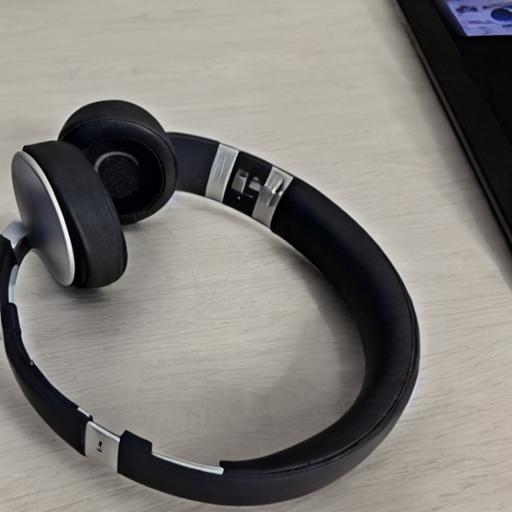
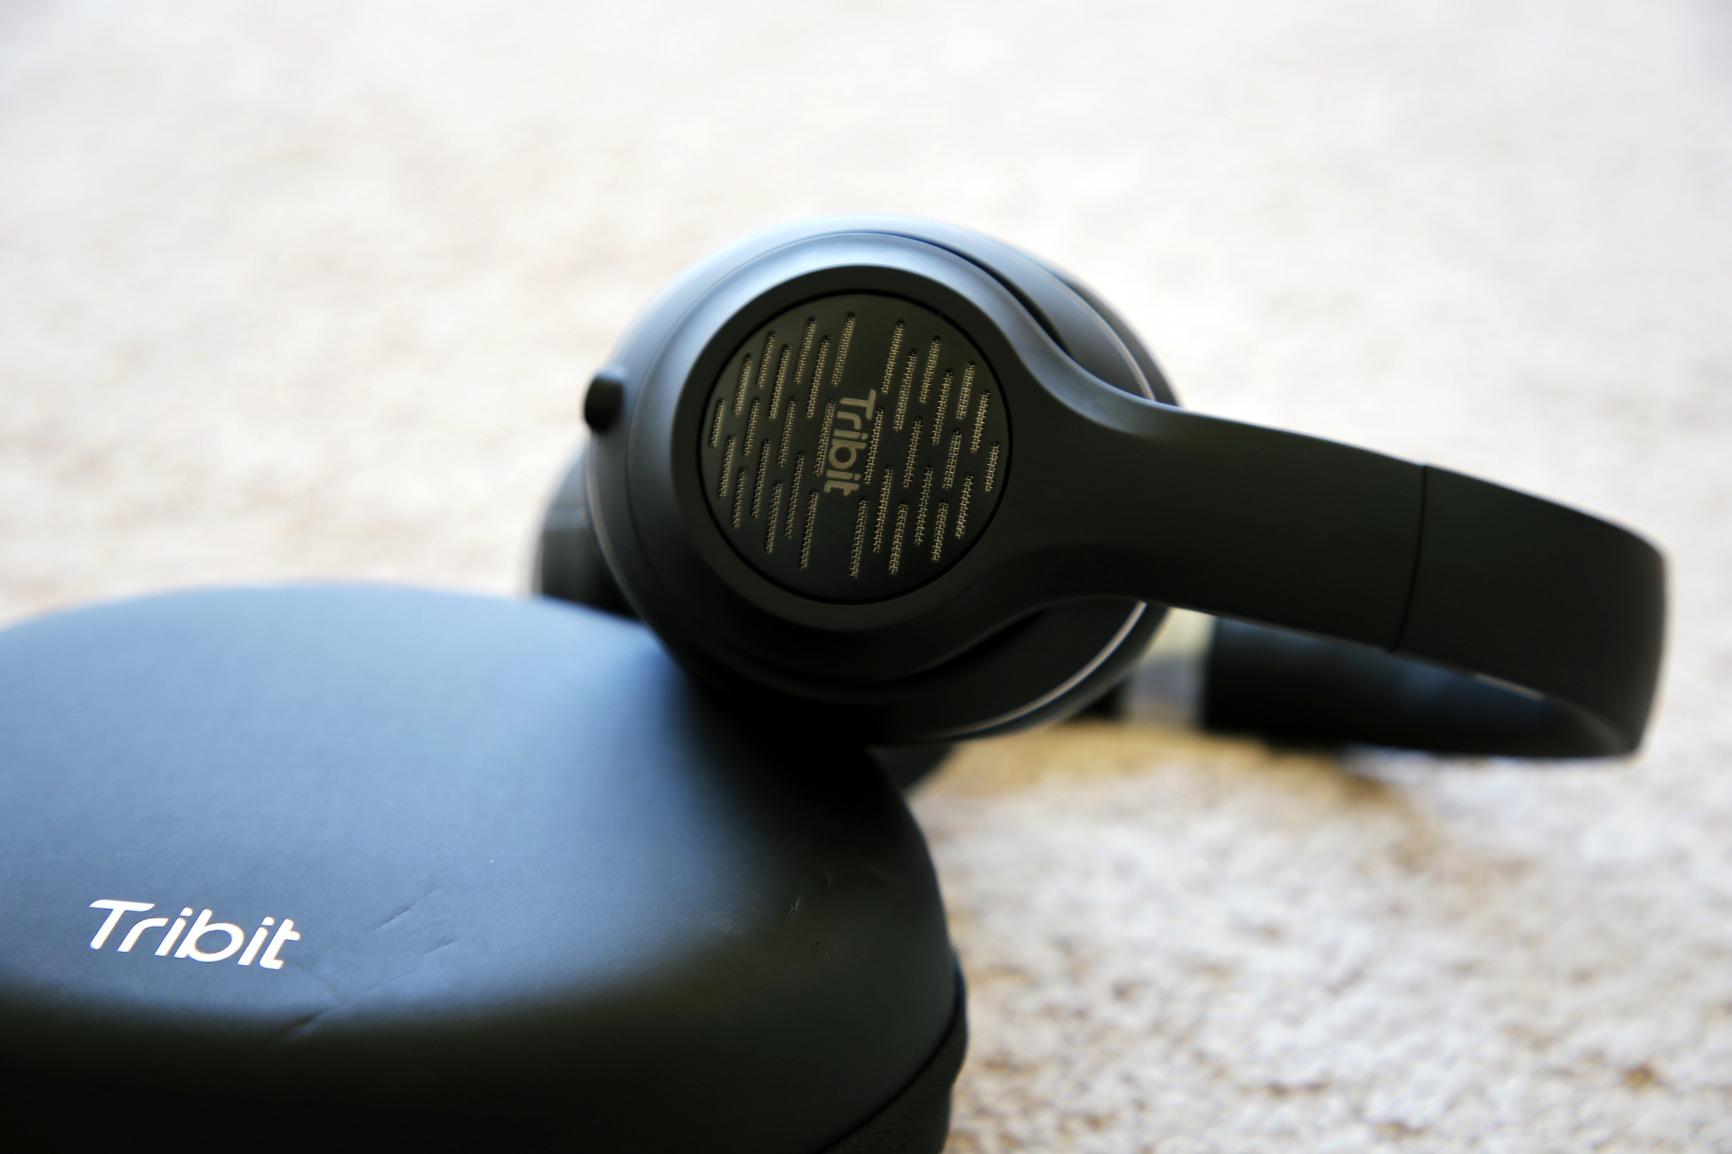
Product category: headphones
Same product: no